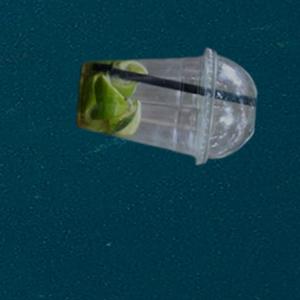
Label: cups